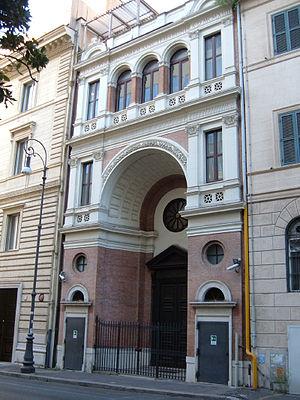
Eglise de Saint Marone, à Rome, dans le ""rione"" Ludovisi. Italiano: Chiesa di San Marone, a Roma, nel rione Ludovisi"
L'église de San Marone est une église de Rome, située dans le rione Ludovisi, via Aurora.